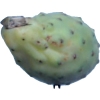
Label: cactus_fruit_green